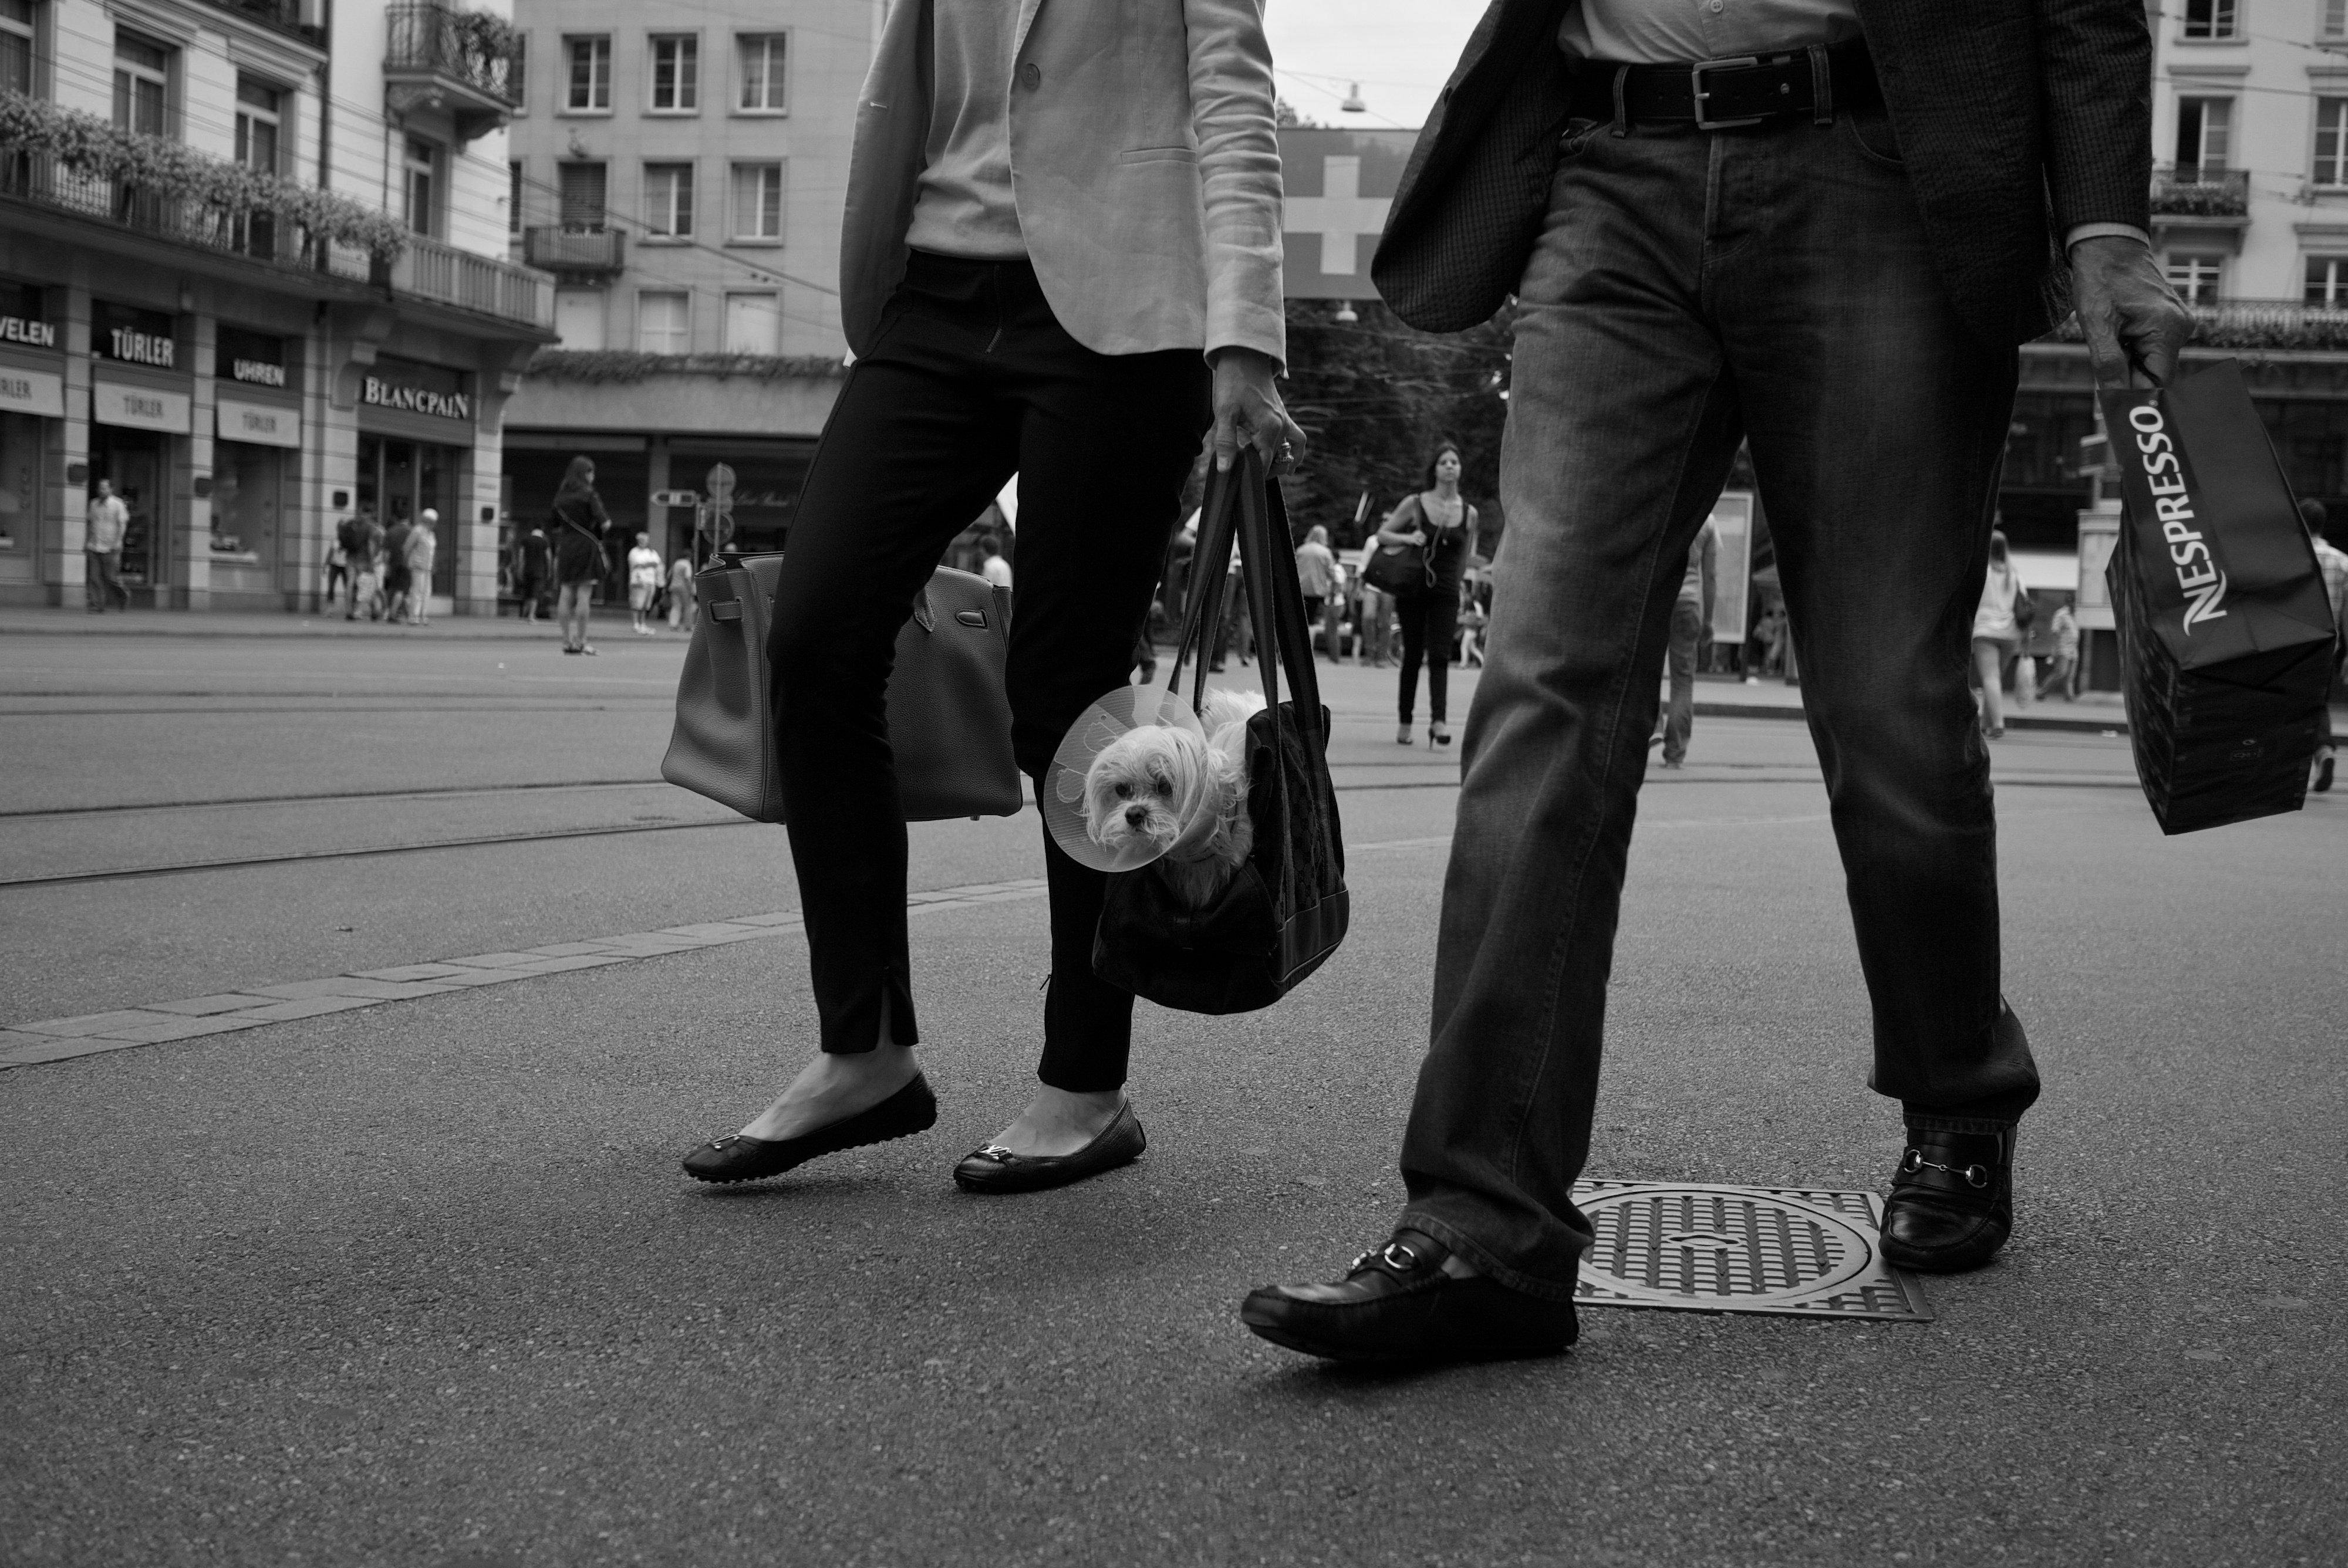
pedestrian, black and white, road, white, street, photography, ebook, training, black, monochrome, streetphotography, flickr, thomas, video, infrastructure, footwear, olympus, photograph, snapshot, omd, fuji, leica, monochrom, leuthard, hcb, thomasleuthard, streettogs, monochrome photography